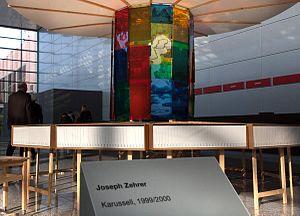
Joseph Zehrer, né le 16 mai 1954 à Perbing, est un artiste plasticien allemand.